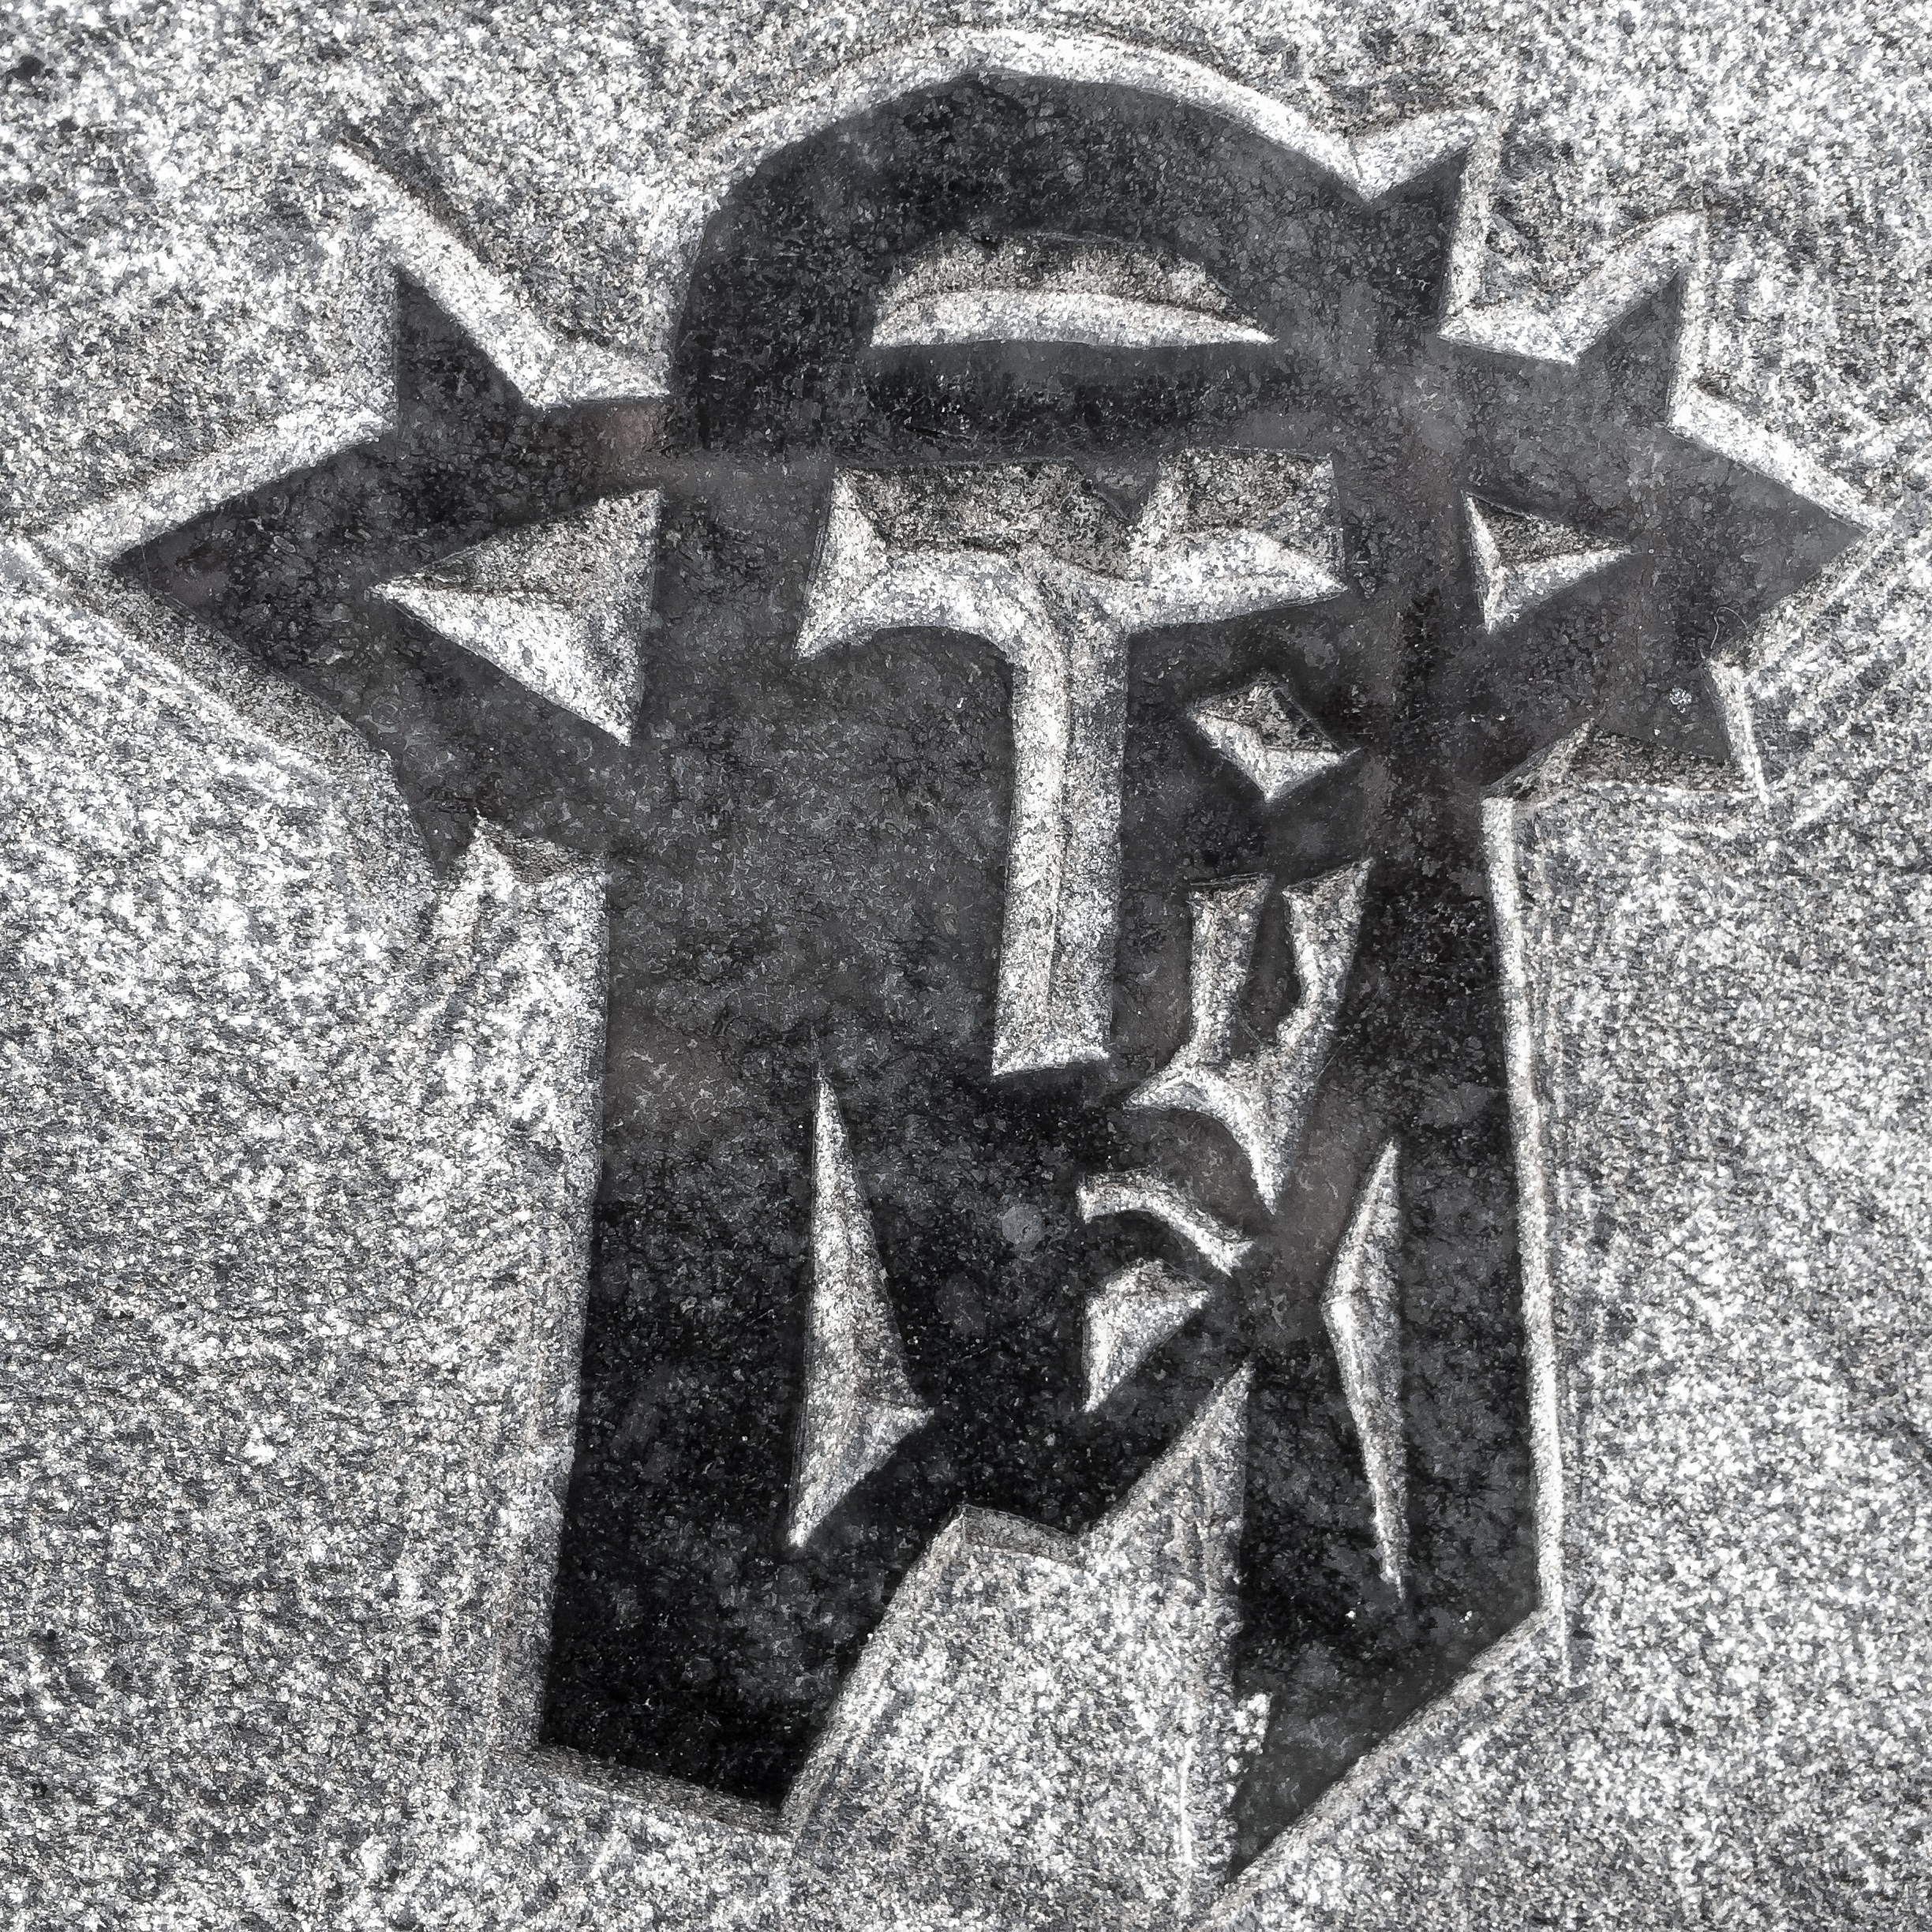
abstract, black and white, stone, symbol, cross, monochrome, artwork, crown, face, sculpture, art, faith, head, jesus, christianity, relief, god, resurrection, crown of thorns, stele, suffering, stone carving, monochrome photography